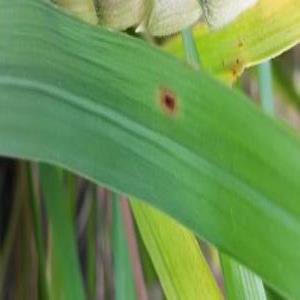
Disease: Brownspot